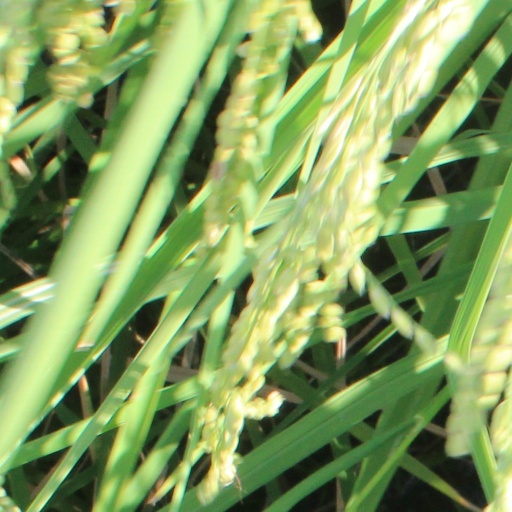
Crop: rice